L'Orignal

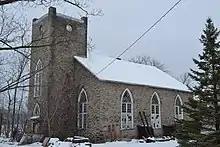
St. Andrew's Presbyterian Church, King Street, L'Orignal, built c. 1832

L'Orignal is a Franco-Ontarian village and former municipality, now part of Champlain Township in eastern Ontario, Canada. Its population in 2016 was 1,450. L'Orignal likely took its name from its location on the Ottawa River once known as Pointe à l'Orignal (French for "Moose Point"), where moose crossed the river. It was one of the seigneuries of New France.